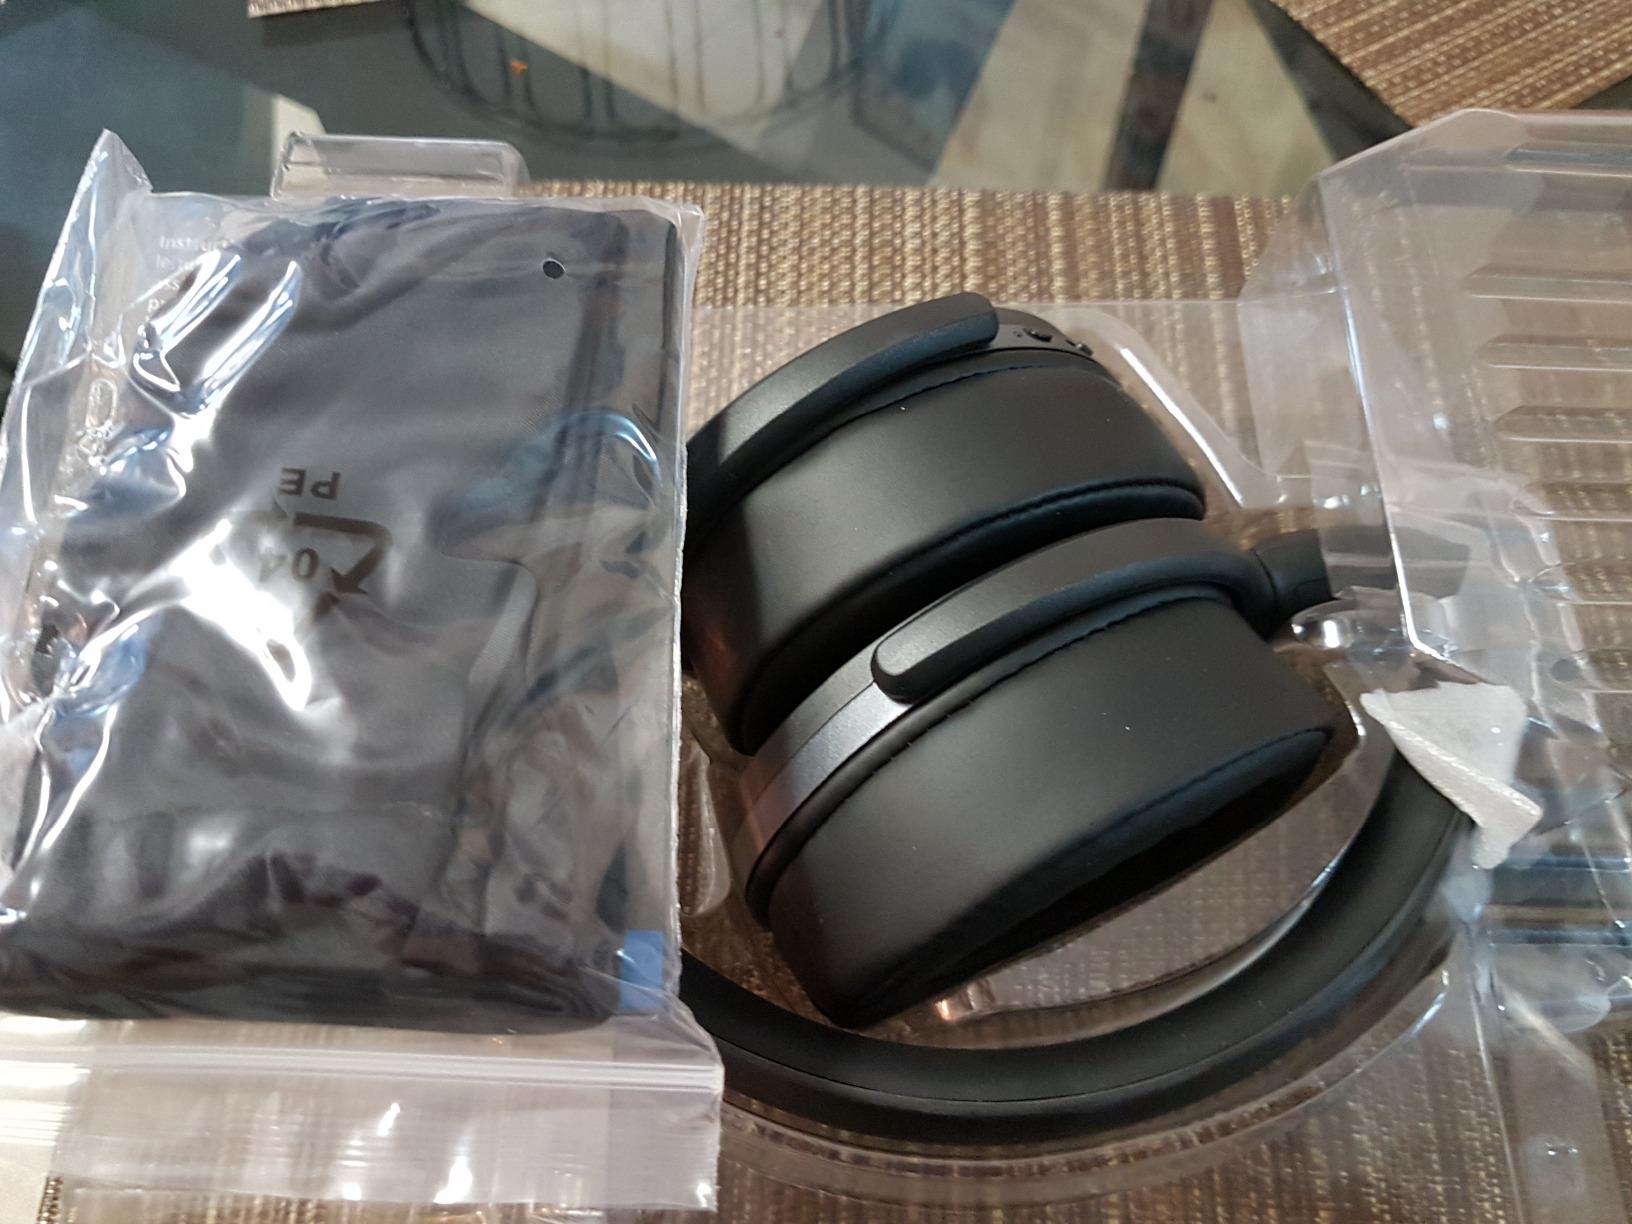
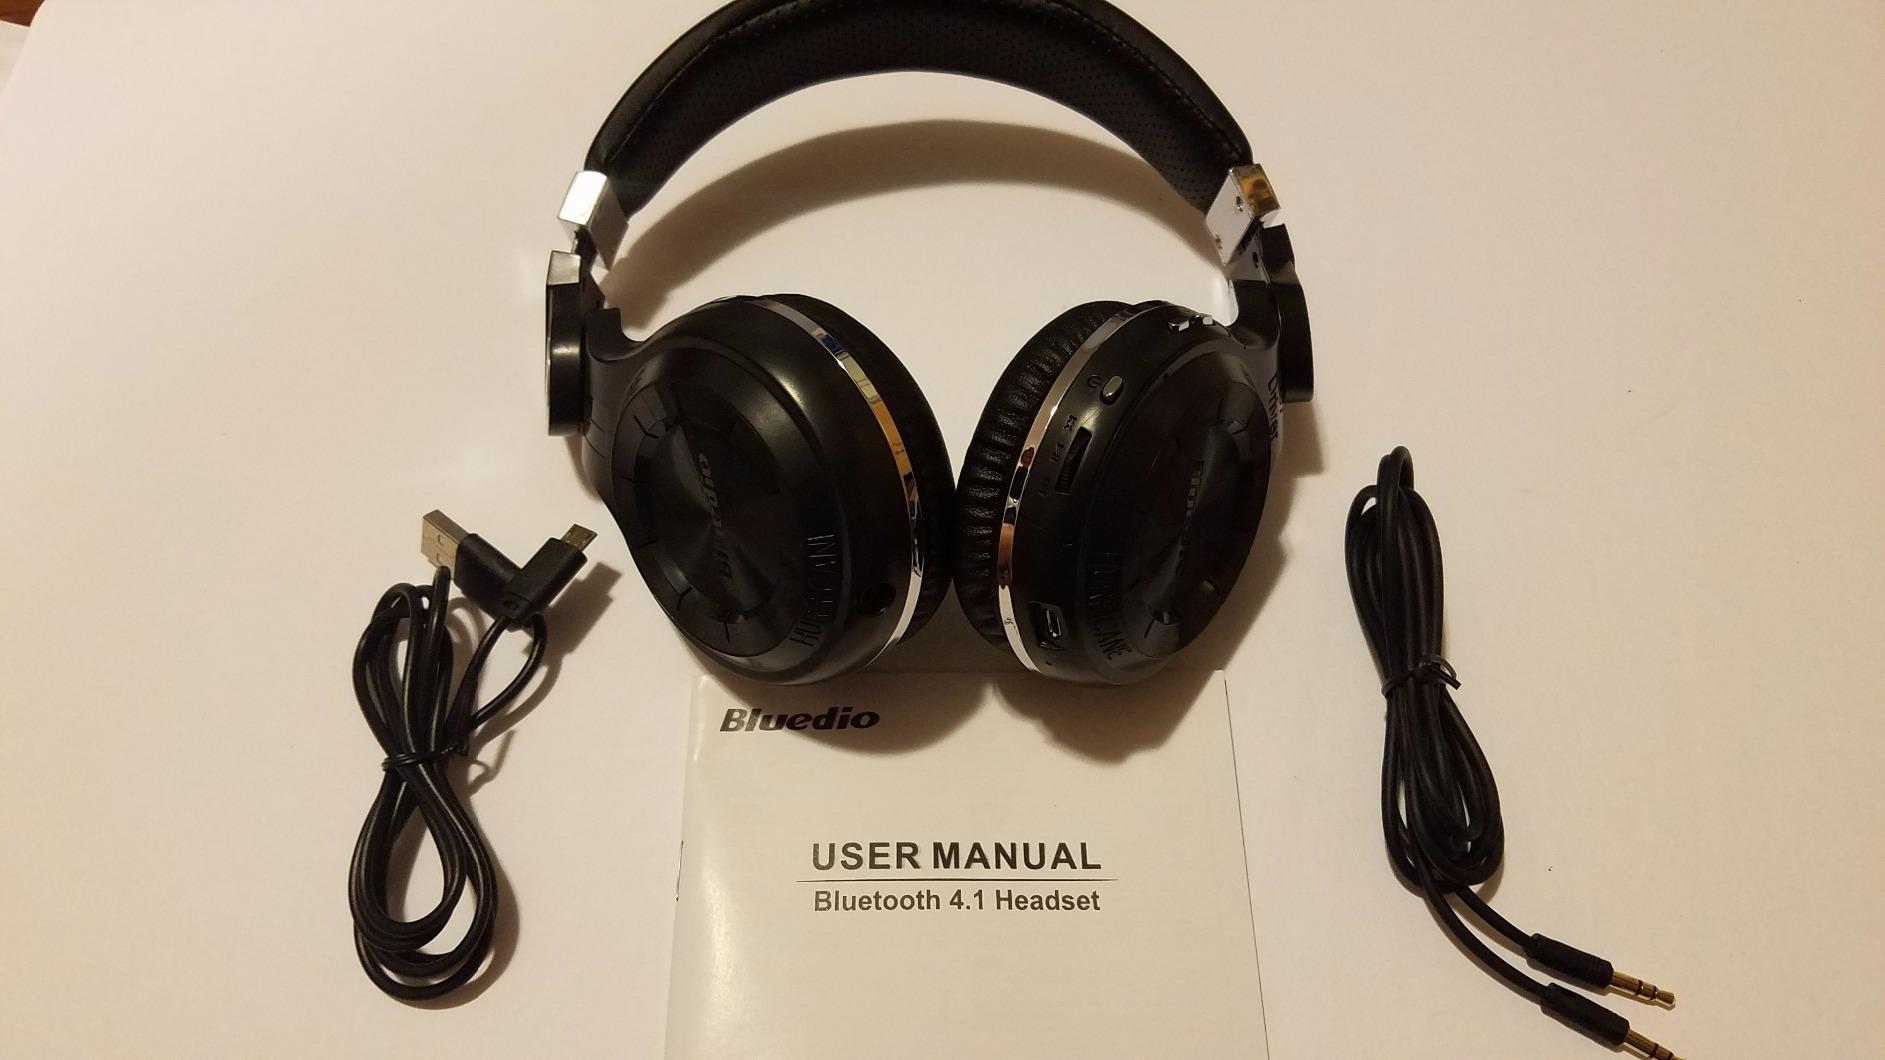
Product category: headphones
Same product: no